Sand cat

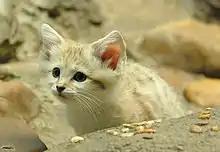
A captive sand cat kitten

Oestrus in female sand cats lasts from five to six days, during which they frequently call and scent mark. After a gestation of 59 to 66 days, they give birth to a litter of two to three kittens. The kittens weigh at birth, and have spotted pale yellow or reddish fur. They grow relatively rapidly, reaching three quarters of the adult size within five months, are fully independent by the end of their first year and reach sexual maturity soon after the first year.